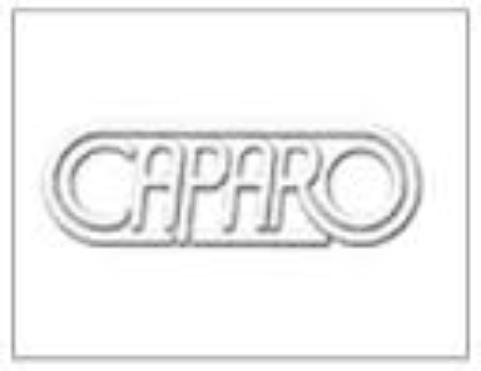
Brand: Caparo
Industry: Transportation